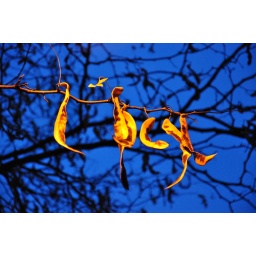
Schoten einer Robinie - angeleuchtet von einer Strassenlaterne. sheet ropes of black locust - illuminated by a streetlight